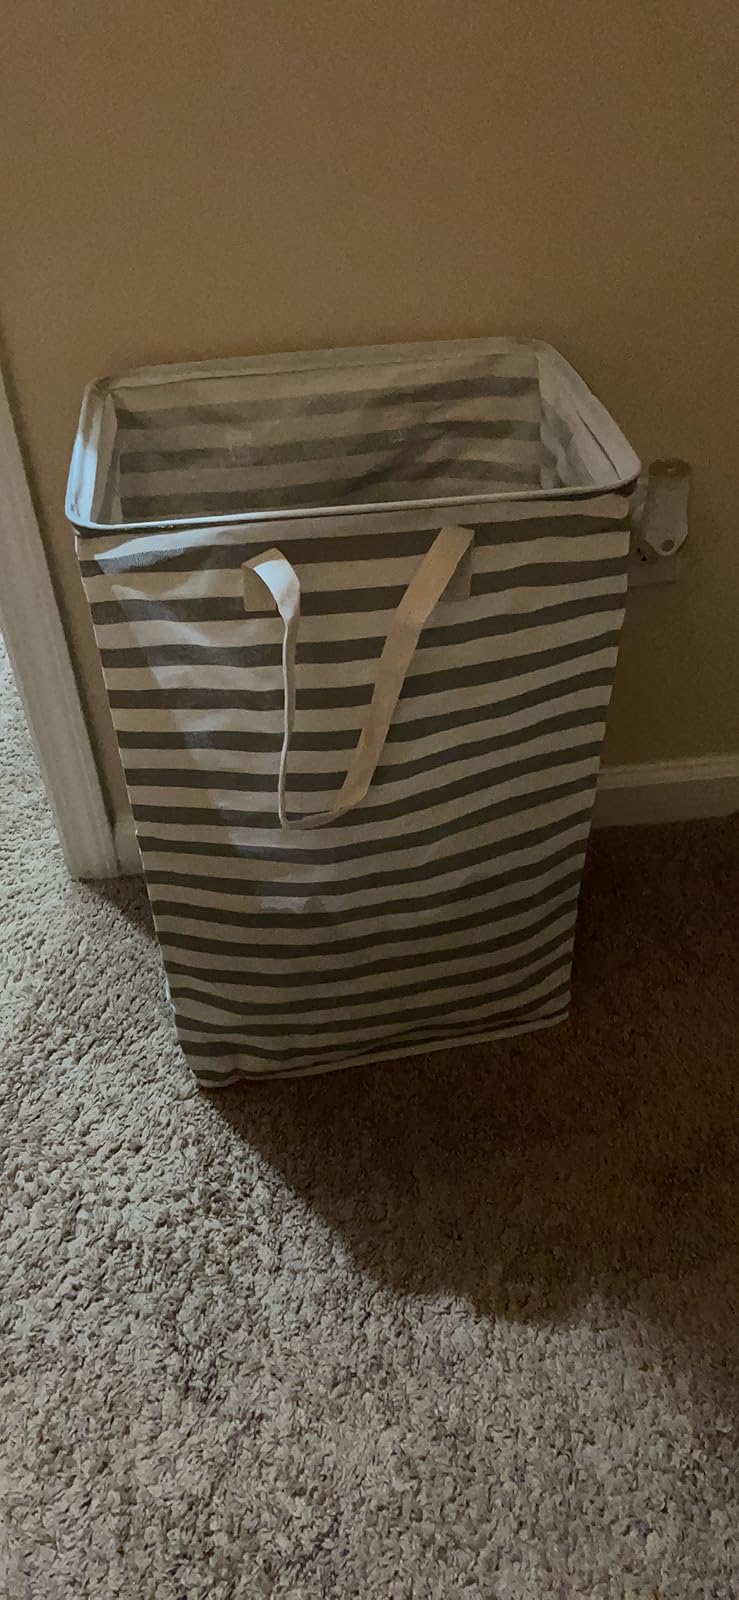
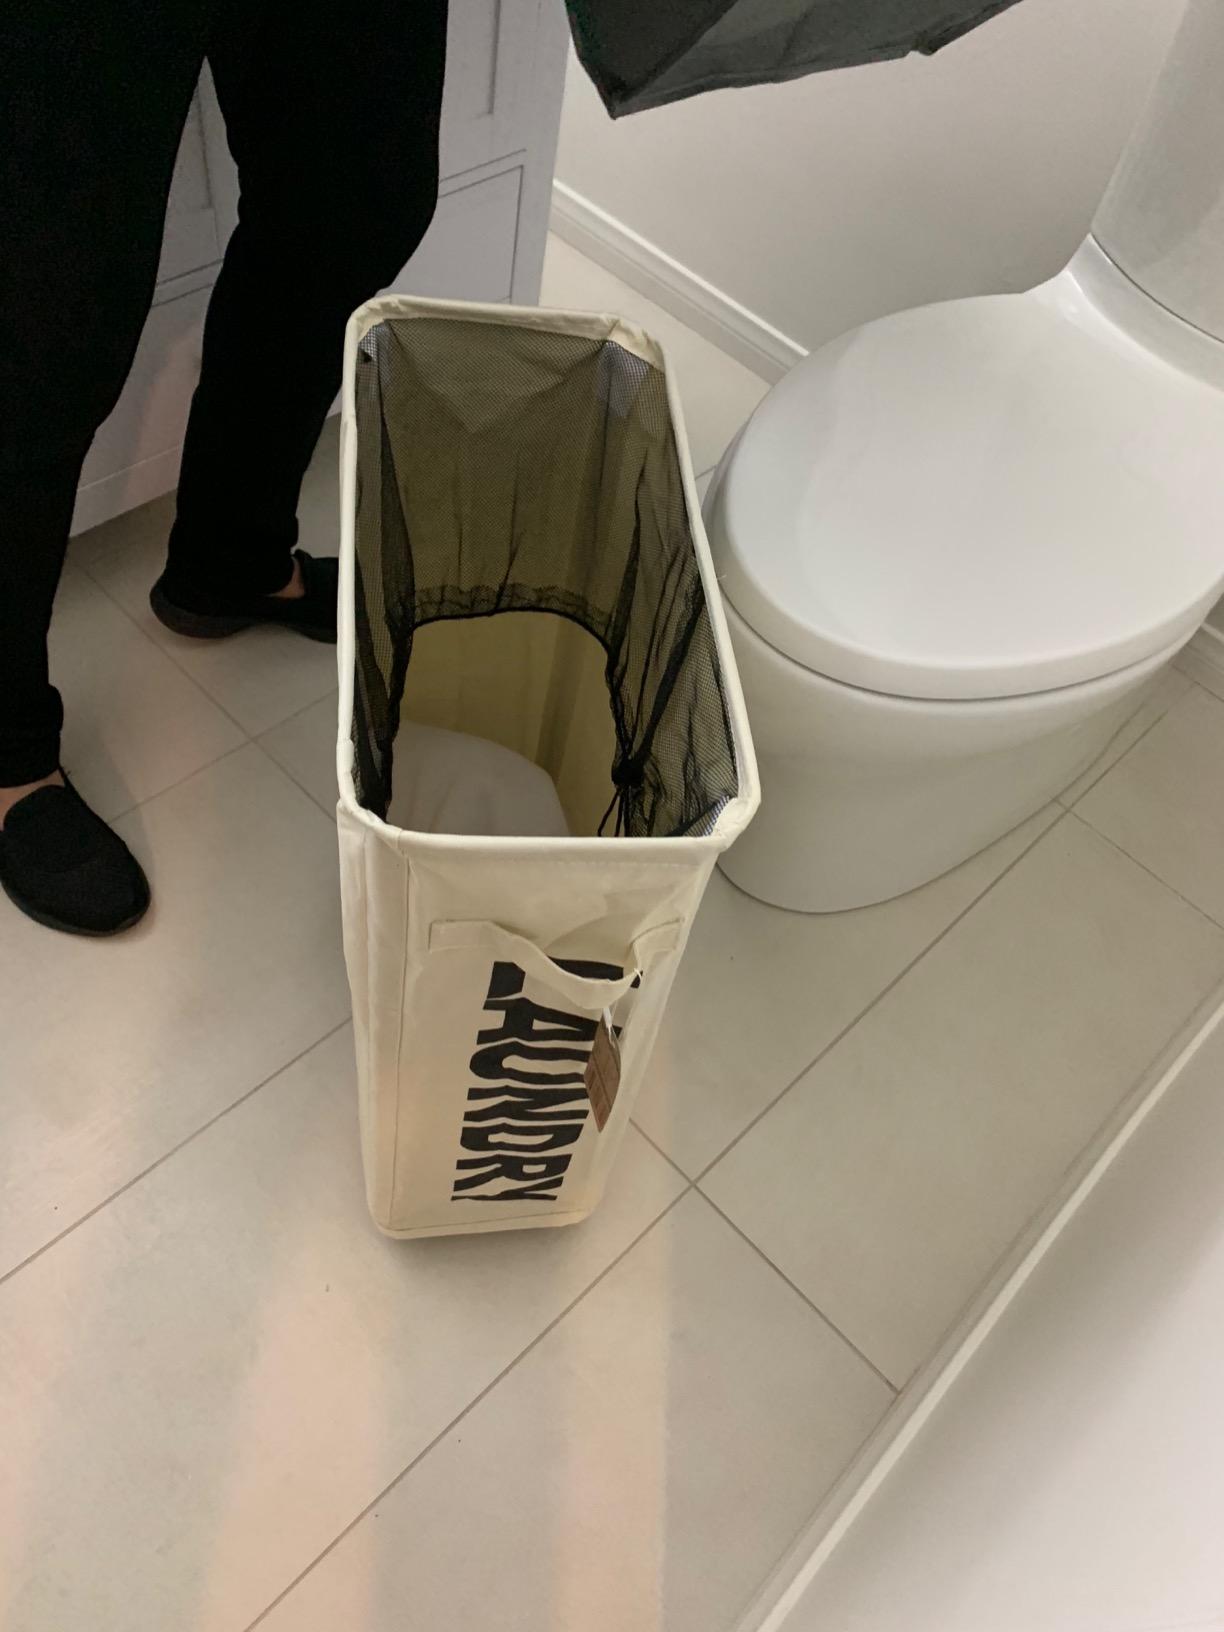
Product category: items_hamper
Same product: no